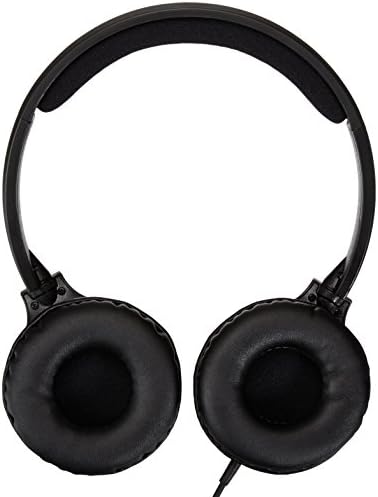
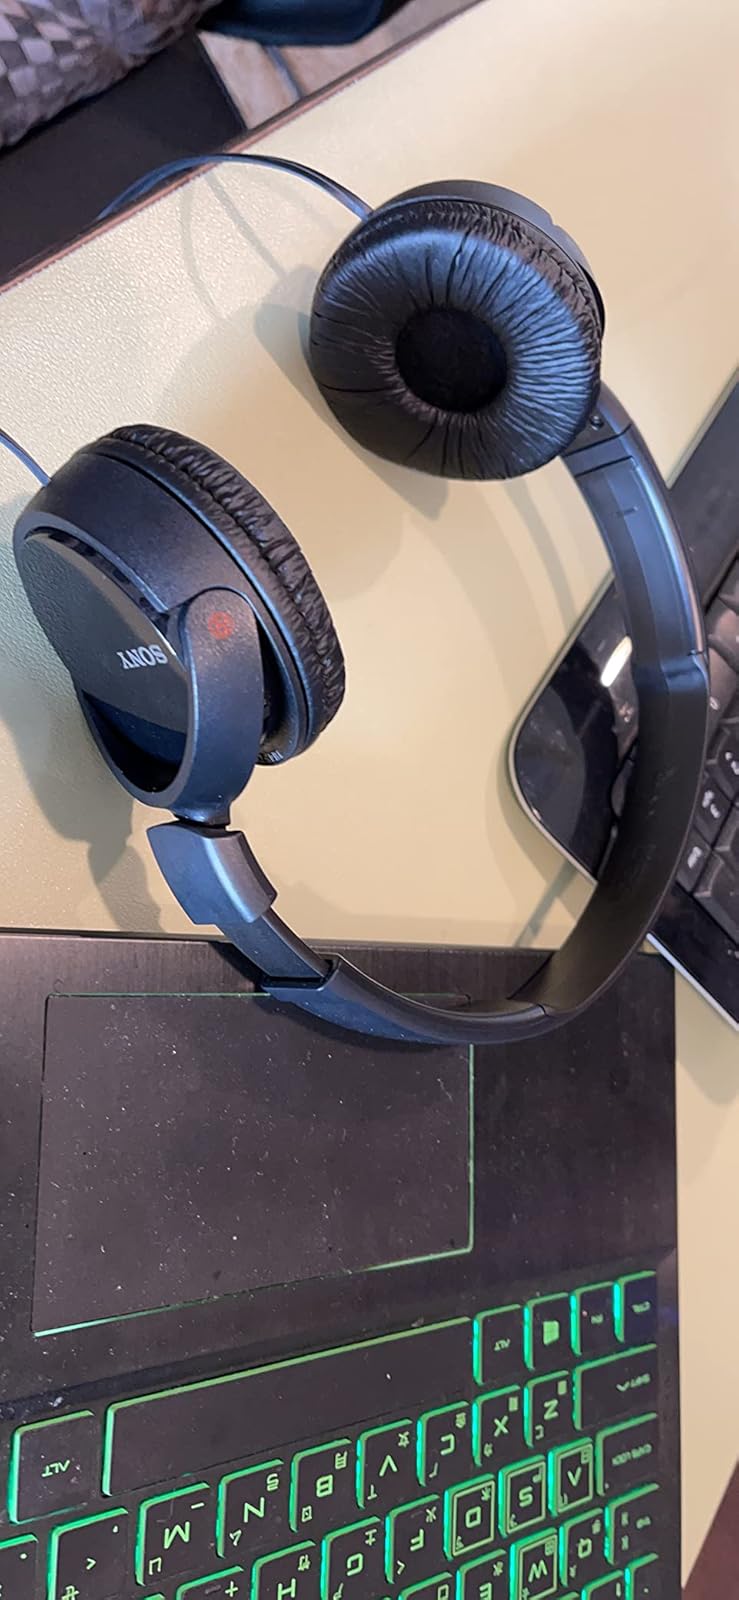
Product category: headphones
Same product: no